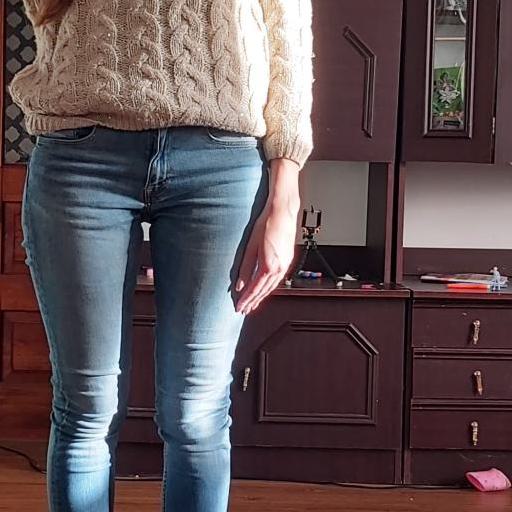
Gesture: no_gesture